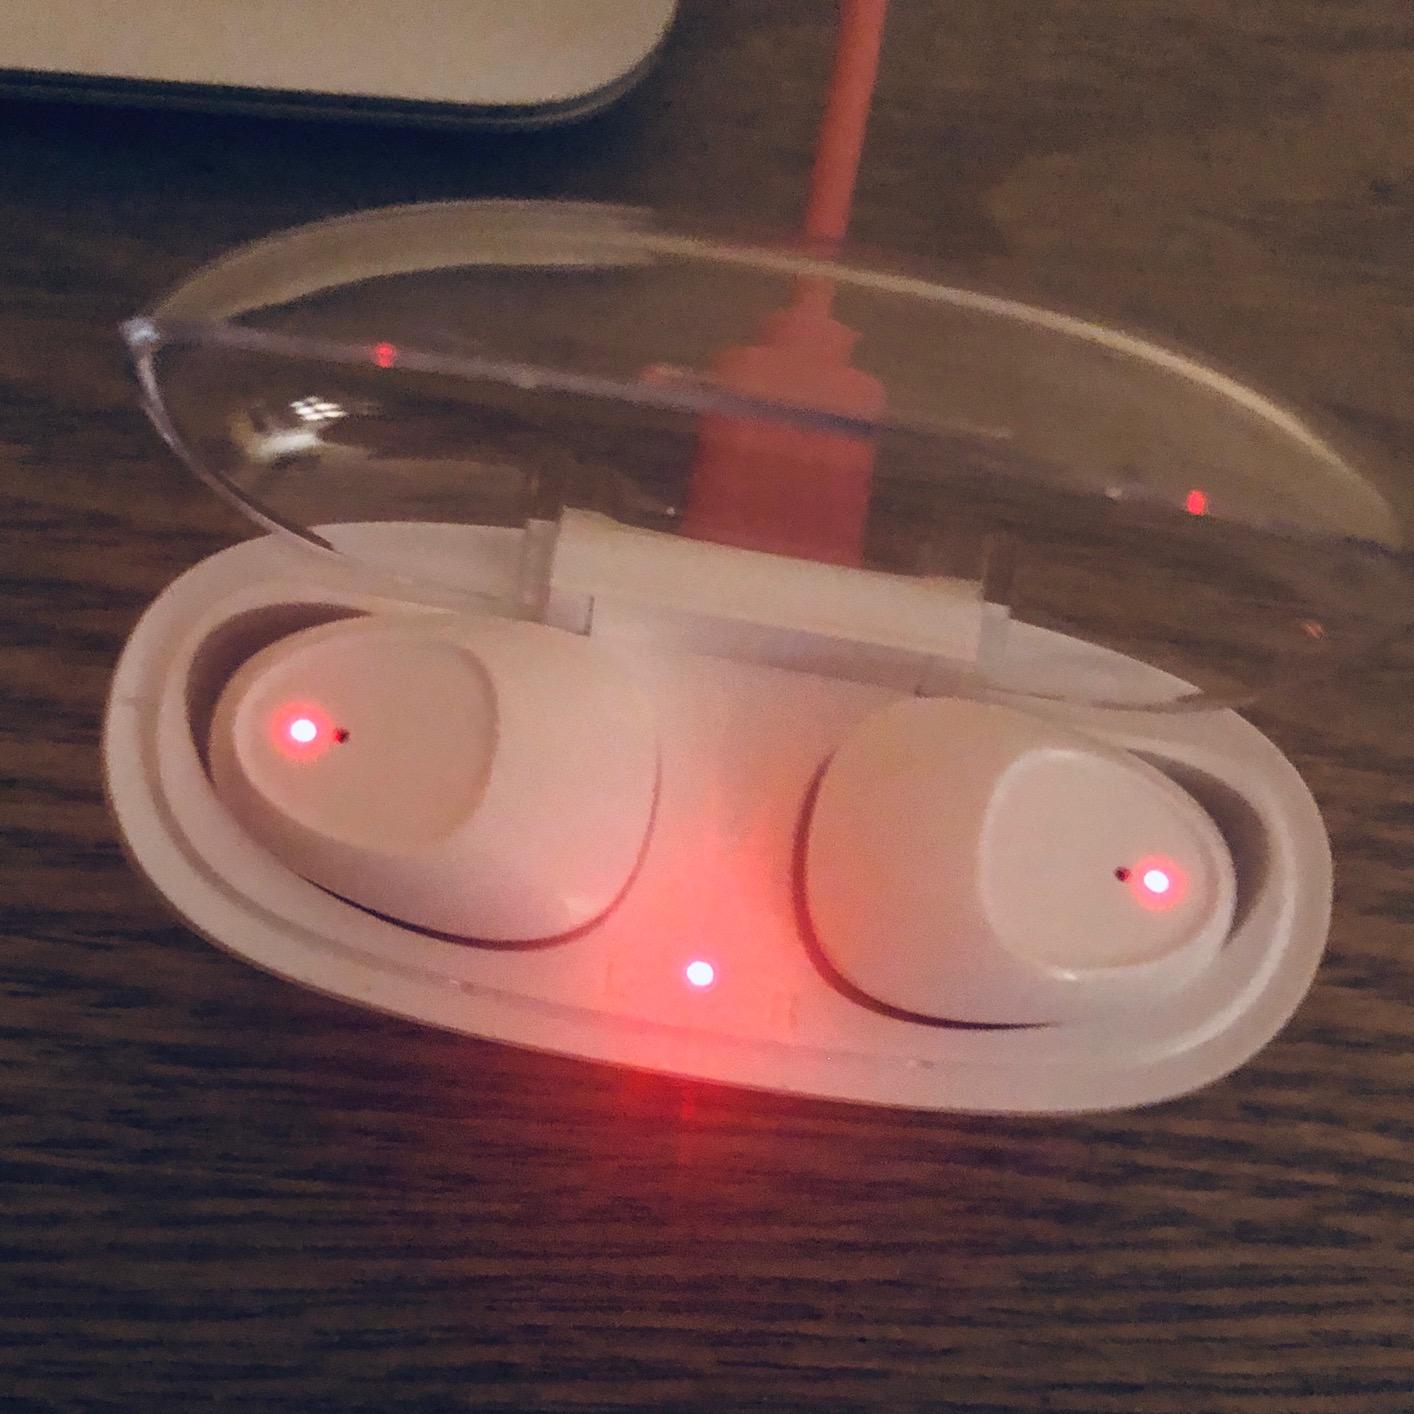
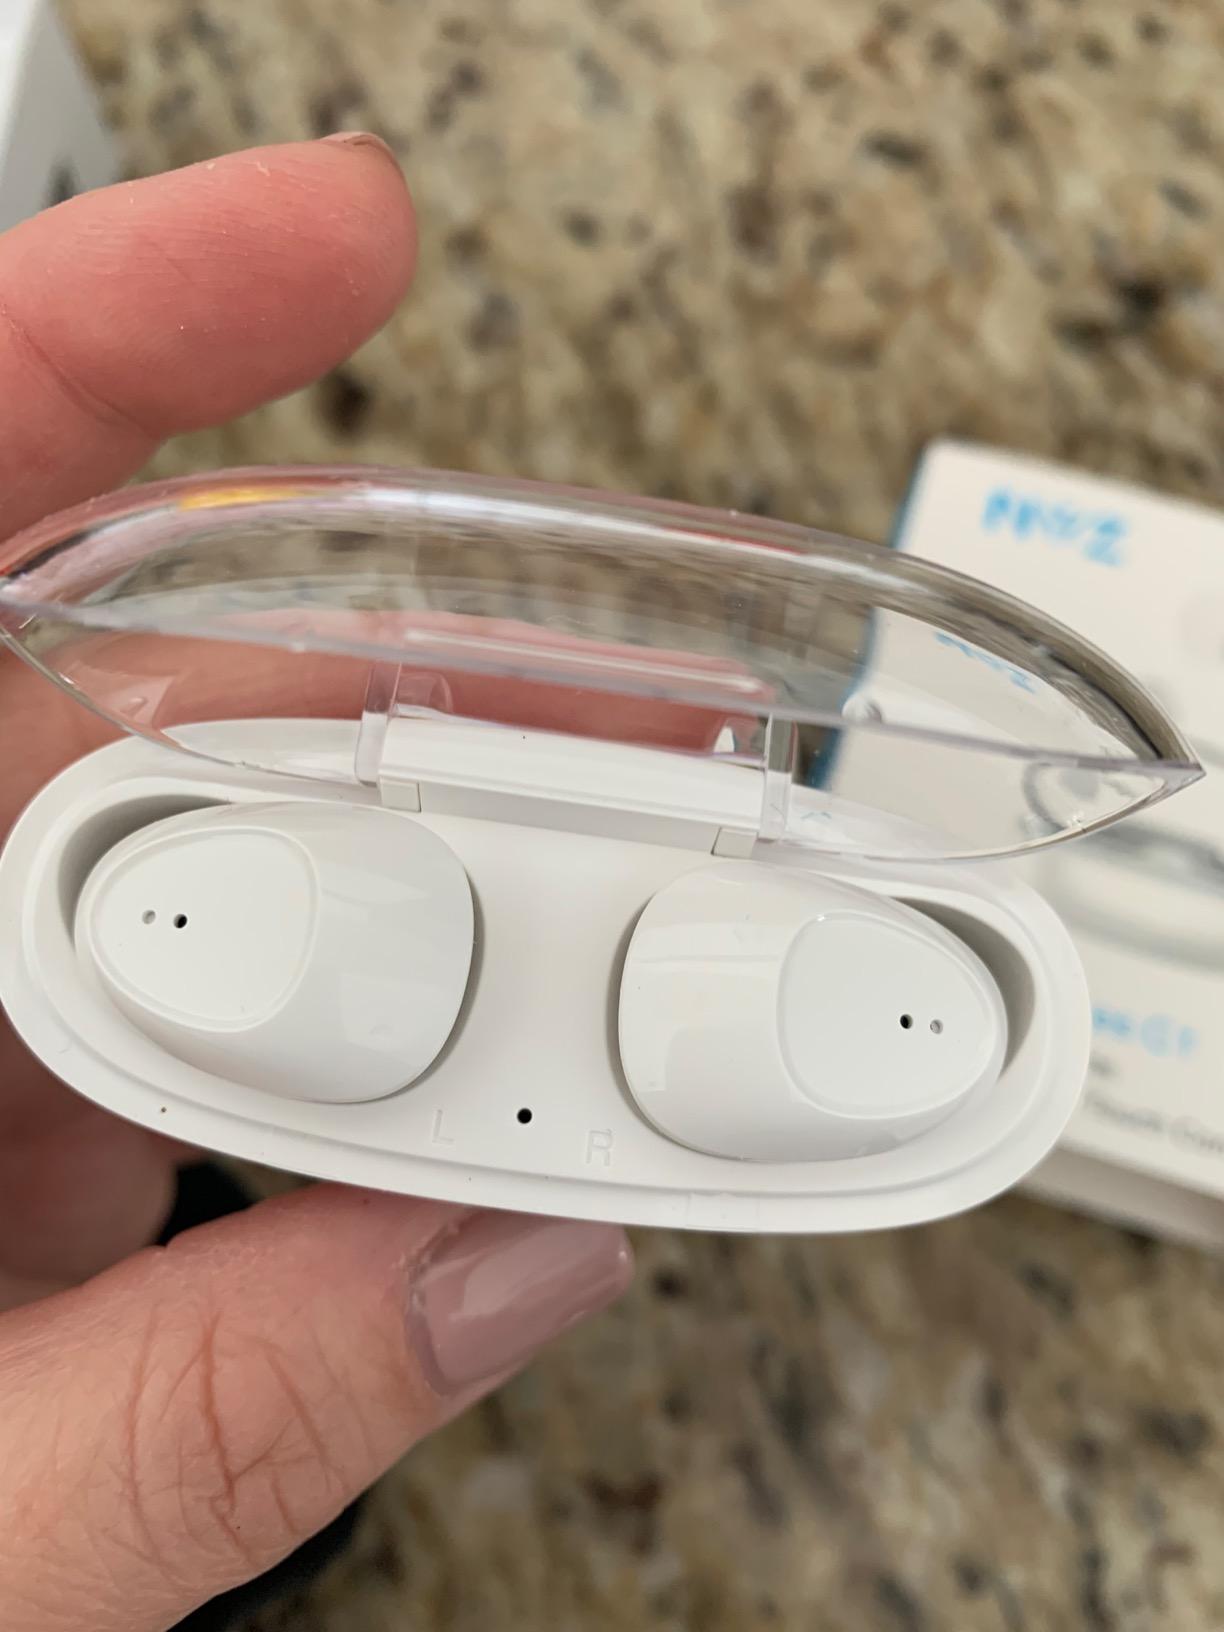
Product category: earbuds
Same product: yes